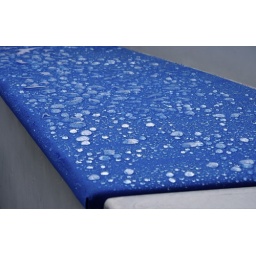
Our boat received new seats in her cockpit